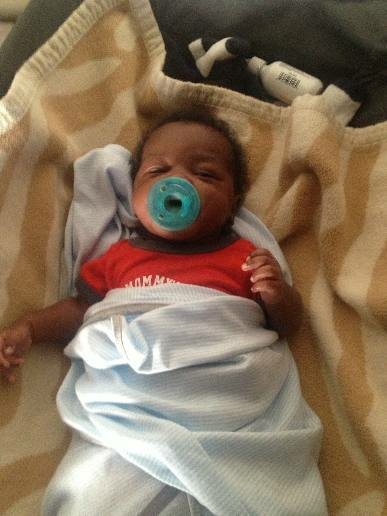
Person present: Yes